Short-haul flight ban

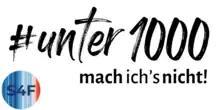
Scientists for Future campaign slogan: "#Under1000 I won't do it!"

In September-October 2022, research by RTL Nieuws revealed that Dutch ministers, state secretaries and the royal couple Willem-Alexander and Máxima were increasingly making short business flights on the Dutch government aircraft PH-GOV (a Boeing 737-700), private aircraft or commercial airliners (a 38% increase compared to 2019), even though this was contrary to the January 2022 coalition agreement to discourage short flights. Moreover, many aircraft flew empty back and forth in inefficient and environmentally polluting ways, and most distances could in principle have been covered perfectly well by train, or, if necessary, scheduled flights. This was evident in part because some ministers such as Dijkgraaf (education) and Harbers (infrastructure) travelled by official car or train from The Hague to Luxembourg or Paris in the first eight months of 2022, but Prime Minister Rutte and Minister Hoekstra (foreign affairs) together made 8 out of 12 flights to Luxembourg or Paris, mostly by government aircraft PH-GOV. Aviation experts were critical of the needlessly polluting and expensive travel behaviour of the ministers who were supposed to set a good example, and private aviation was also unhappy with the many short flights because of the high costs. In response to RTL's findings, coalition parties D66 and ChristenUnie reacted critically to the cabinet. and coalition party CDA also raised parliamentary questions about short and environmentally polluting empty flights, for instance between Amsterdam and Rotterdam, for a limited gain of time for a minister. Opposition party GroenLinks wanted to field a motion to force the cabinet and the king to travel by train for trips shorter than 700 kilometres. The Ministry of Infrastructure confirmed that the climate impact of aviation needed to be reduced, although ministers also needed to be able to do their jobs efficiently. The Interior Ministry also said that short flights were often unnecessary: "The time savings with flying are very limited, flying has more logistical challenges and is less flexible in terms of time than a train connection." However, according to the State Information Service and the Ministry of Foreign Affairs, alternative transport was not possible for all trips by commercial private jets, "because the government plane was not available and other means of transport did not fit agendas."